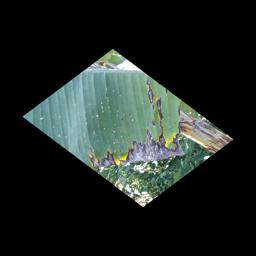
Label: POTASSIUM DEFICIENCY